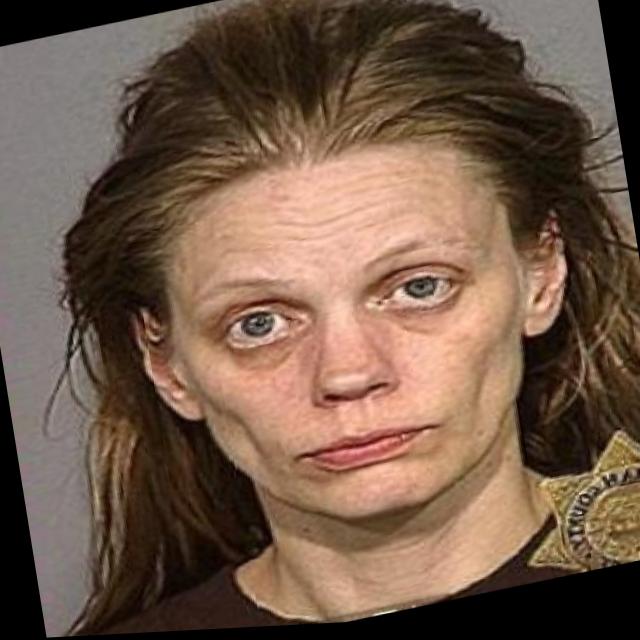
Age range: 21-44